Keonjhar State

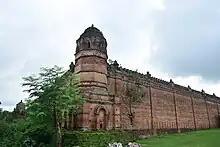
Kendujhargarh fort

The state was bounded in the north by Singhbhum District, in the east by the State of Mayurbhanj and Balasore District, in the south by Dhenkanal State and Cuttack District, and in the west by the states of Pal Lahara and Bonai.